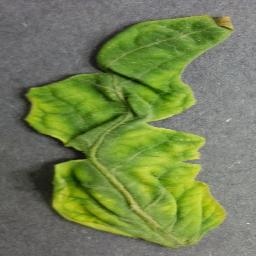
Label: Tomato___Tomato_Yellow_Leaf_Curl_Virus